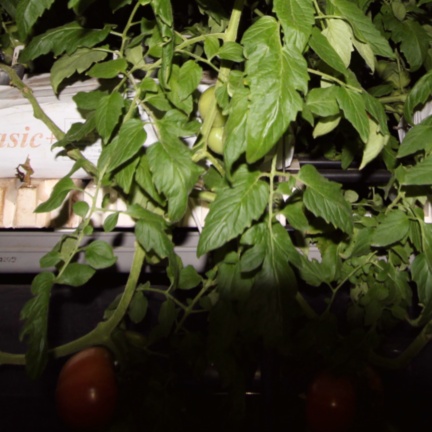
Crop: tomato